Randolph, Massachusetts

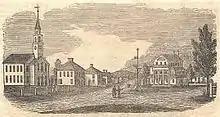
Randolph in 1839

It was called Cochaticquom by the local Cochato tribes. The town was incorporated in 1793 from what was formerly the south precinct of the town of Braintree. According to the centennial address delivered by John V. Beal, the town was named after Peyton Randolph, first president of the Continental Congress.